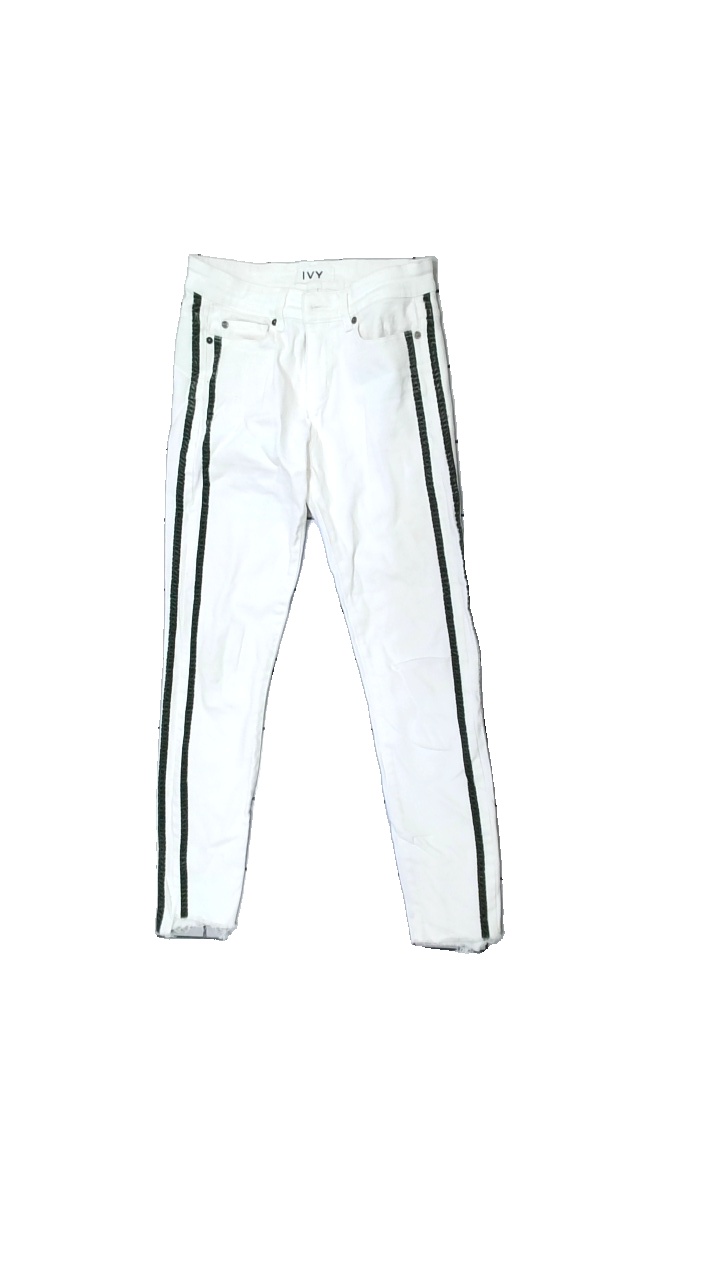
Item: Jeans (Ladies)
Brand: Ivy
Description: jeans med sammets tryck
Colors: White, Green
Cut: Tight
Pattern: Other
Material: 80% nylon 20% bomull
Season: All
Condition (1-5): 4
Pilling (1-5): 5
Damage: slitet
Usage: Reuse
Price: <50